Drackensteiner Hang

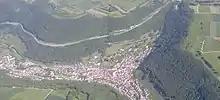
Aerial view of one half of the autobahn, above Wiesensteig

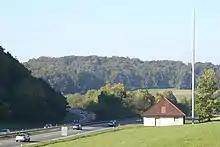
Divergence point at Hohenstadt: southbound carriageway on the left, northbound on the right

The Drackensteiner Hang is a mountainside in the Swabian Alps at Kirchheim unter Teck in Baden-Württemberg, Germany. Bundesautobahn 8 between Stuttgart and Ulm divides into separate northbound and southbound routes on either side of the peak. The two halves of the autobahn each traverse one tunnel and a series of two or three viaducts that were designed by Paul Bonatz and built for the Reichsautobahn; the bridges were all destroyed in World War II and had to be rebuilt, and the route in one direction was only completed in the 1950s. A project to reroute the autobahn with new tunnels and bridges has been postponed indefinitely.